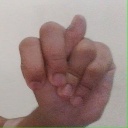
अक्षर: न